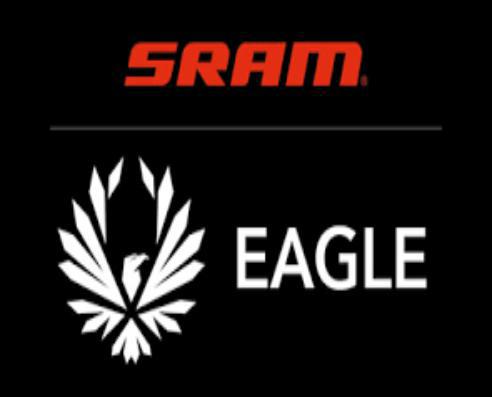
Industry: Clothes